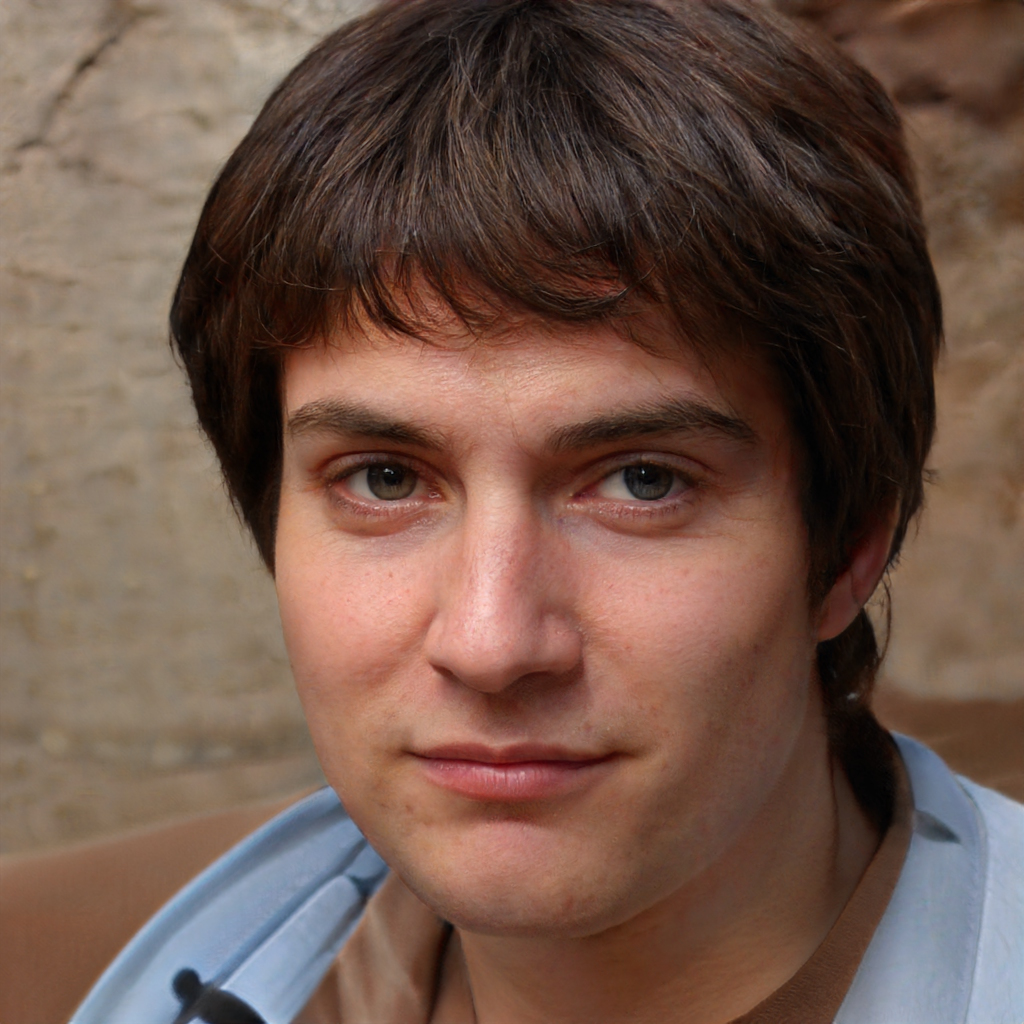
Gender: Male